Antoun Sehnaoui

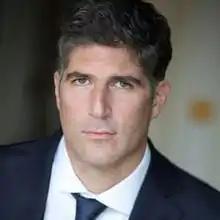
Sehnaoui in 2019

Antoun Sehnaoui (born 3 November 1972) is a Lebanese banker and film producer, He is the chairman of the board of the SGBL Group, comprising the Société Générale de Banque au Liban (SGBL), the Société Générale de Banque in Jordan (SGBJ), and financial company Fidus Wealth Management. He is also the chairman of the board of the Compagnie Financière Richelieu, a European banking group comprising Banque Richelieu France, Banque Richelieu Monaco, and Richelieu Gestion. He is also a member of the board of the Lebanese Banking Association, and a member of the Academy of Motion Picture Arts and Sciences.